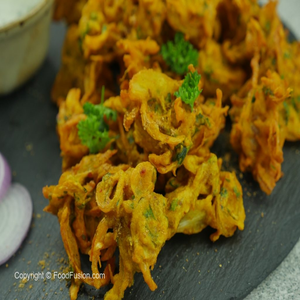
Dish: pakora